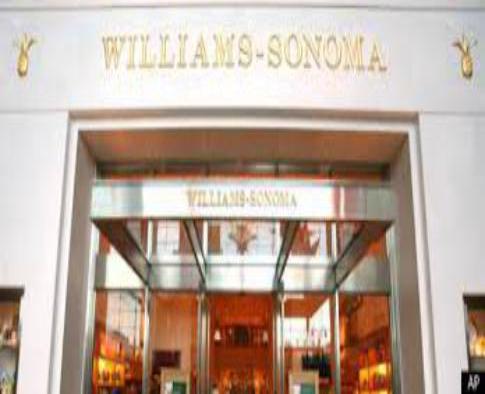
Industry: Clothes